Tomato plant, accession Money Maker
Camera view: tilt-top (135 deg); turntable rotation: 0 degrees
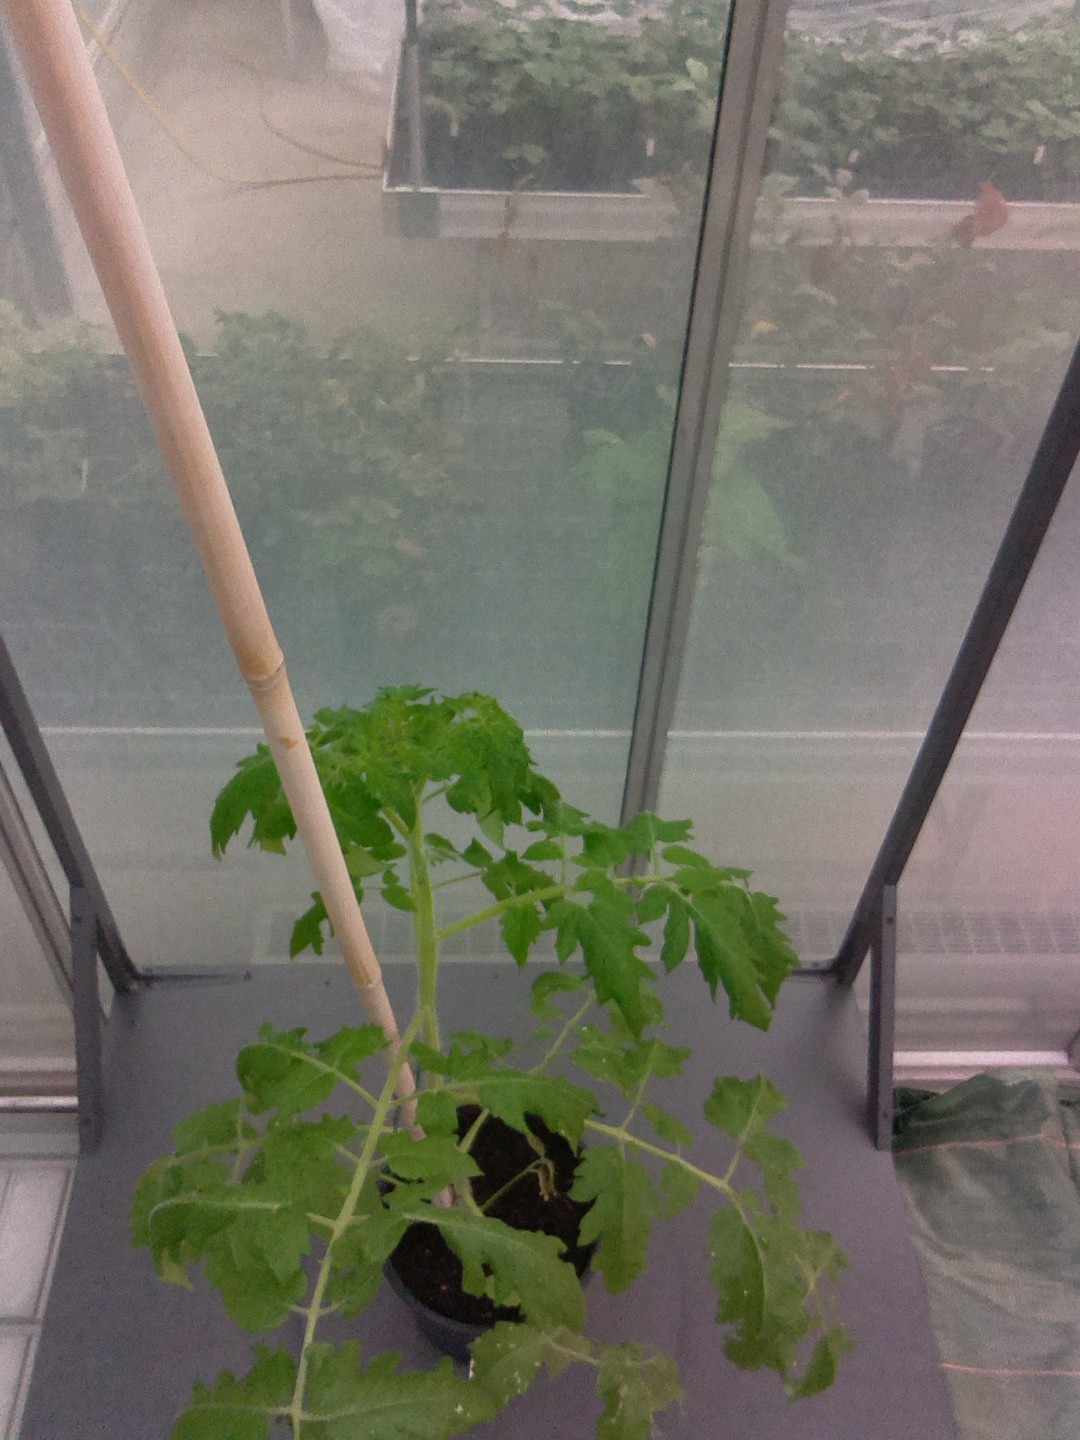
BBCH growth stage 53: 3 inflorescences visible